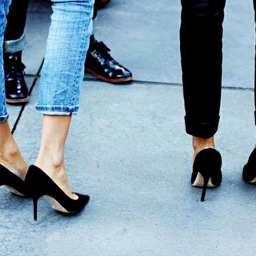
shop for the right shoes .